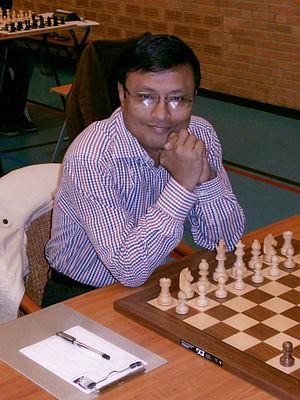
Dibyendu Barua est un joueur d'échecs indien né le 27 octobre 1966 à Calcutta. Grand maître international, il a remporté trois fois le championnat d'Inde.